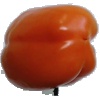
Label: Pepper Orange 1